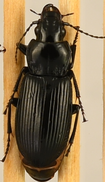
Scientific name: Pterostichus melanarius melanarius
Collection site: University of Notre Dame Environmental Research Center NEON (UNDE), plot UNDE_012